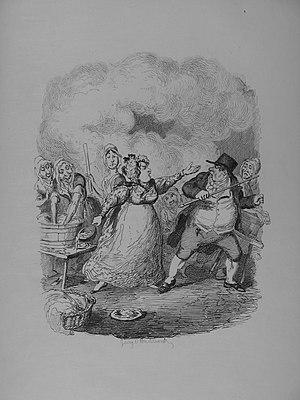
Oliver Twist, de son titre complet en anglais : Oliver Twist, or The Parish Boy's Progress, l'un des romans les plus universellement connus de Charles Dickens, a été publié en trente-deux feuilletons mensuels dans la revue Bentley's Miscellany, entre février 1837 et avril 1839, juin et octobre 1837 exceptés.